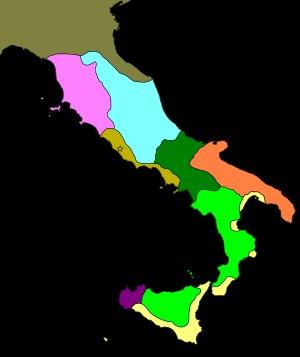
Cette page concerne l'année 300 av. J.-C. du calendrier julien proleptique.
La République romaine est la phase de la civilisation de la Rome antique qui commence en 509 av. J.-C., à la chute de la royauté dont le dernier représentant, Tarquin le Superbe, un Étrusque, est chassé du pouvoir par l'aristocratie patricienne qui profite de l'affaiblissement de l'Étrurie. La République romaine prend fin entre 44 av. J.-C., avec l'assassinat de Jules César, et 27 av. J.-C., au moment où Octave reçoit le titre d'Auguste. L'année 31 av. J.-C., celle de la bataille d'Actium, qui oppose Octave à Marc Antoine, est aussi une date clé avec le dernier affrontement entre deux magistrats de la République romaine, et le début d'une ère où les terres romaines seront dominées par un seul homme : celui que l'on appellera le princeps, ou « empereur ».
Le Samnium est une ancienne région du sud des Apennins en Italie que contrôlaient les Samnites, un groupe de tribus sabelliennes de 600 à 290 av. J.-C.